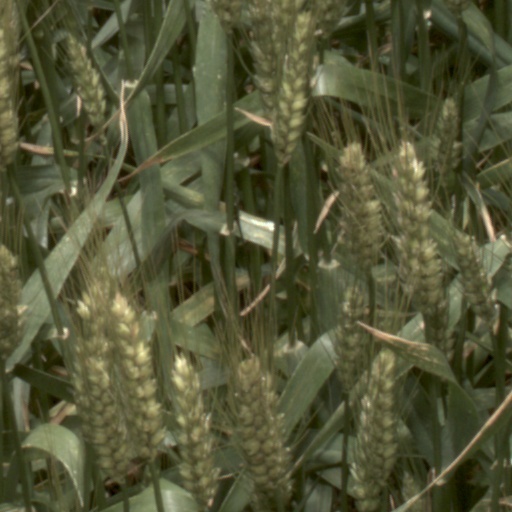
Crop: wheat